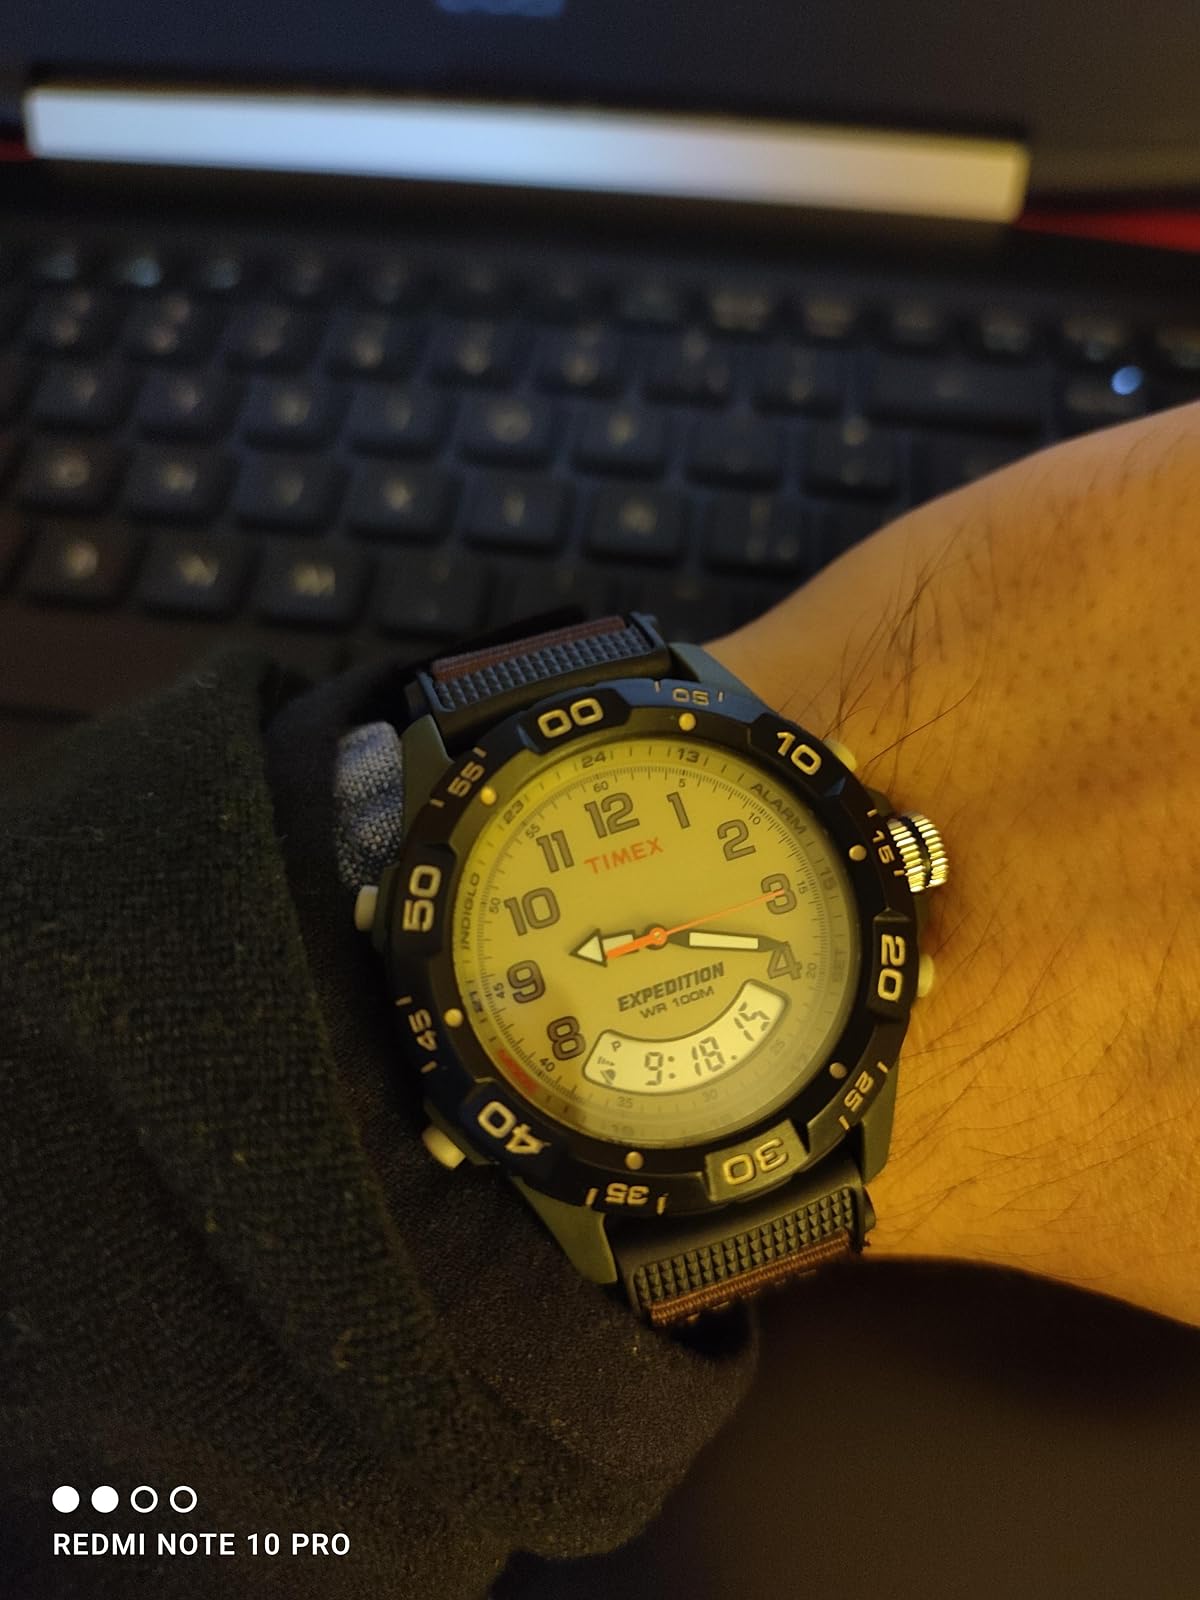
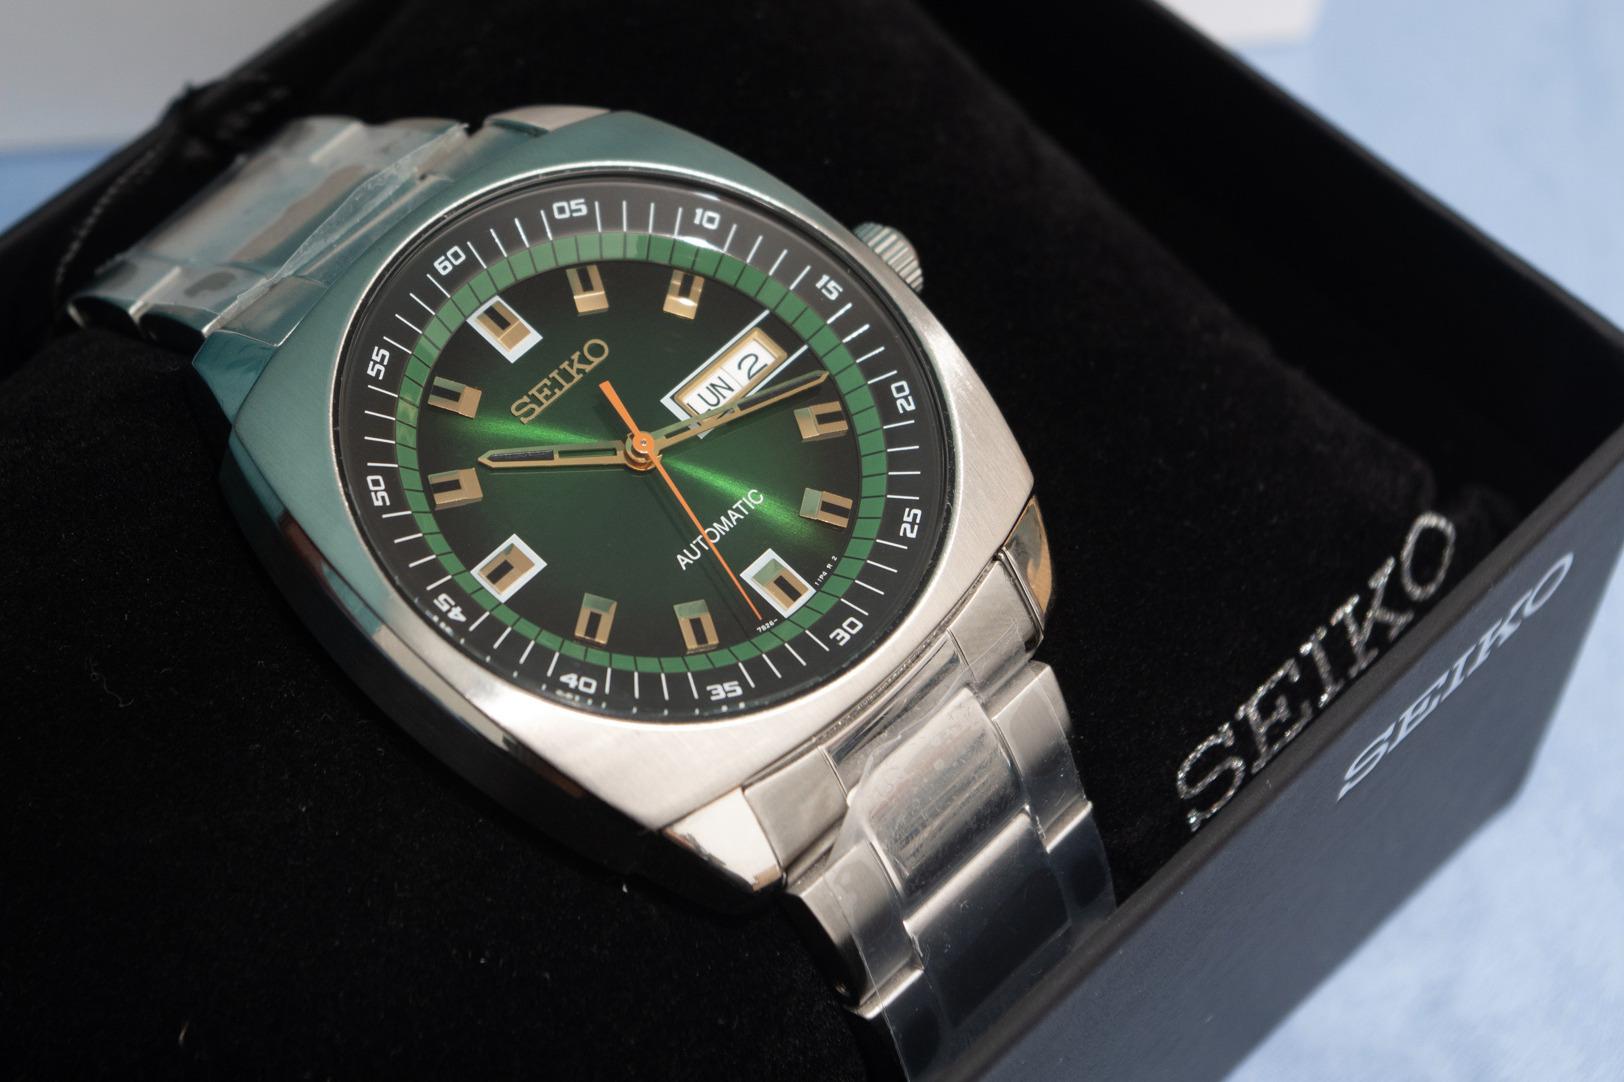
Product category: accessories_watch
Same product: no